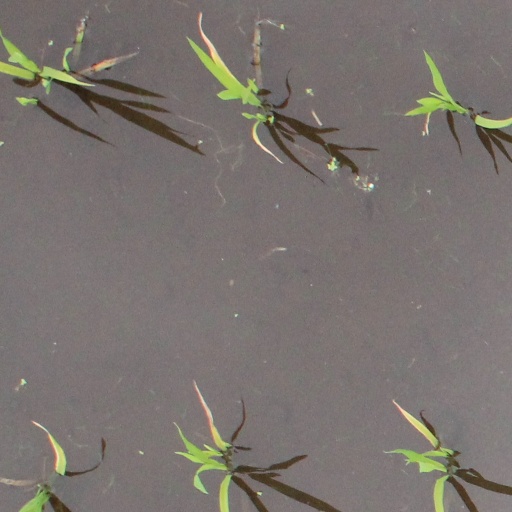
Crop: rice